Sugimoto-dera

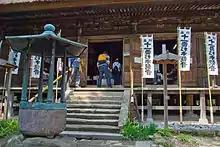
The Main Hall (Kannon-dō)

According to the temple's own records, Sugimoto-dera was founded in 734 by the minister of the Imperial Court Fujiwara no Fusasaki (681 – 737) and priest Gyōki on orders by Emperor Shōmu.